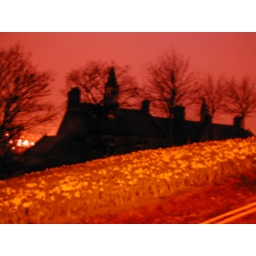
Taken the last time we went up to Aberdeen (April). The flowers in the field are daffodils.